The Shrimp on the Barbie

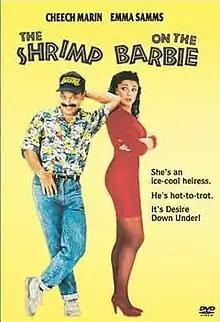
DVD cover

The Shrimp on the Barbie, released in Australia as The Boyfriend from Hell, is a 1990 comedy film directed by Michael Gottlieb (under the pseudonym Alan Smithee) and starring Cheech Marin. The title is derived from a line in a 1980s series of popular ads starring Paul Hogan promoting tourism to Australia: "I'll slip an extra shrimp on the barbie for you". The film was a box office disaster, grossing only 1/10th of its budget.